Chestnut-crowned becard

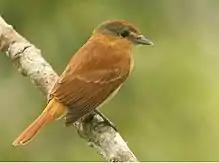
Yasuni Nat’l Park - Ecuador

It is found in the Amazon Basin of Brazil, Colombia, Peru, Ecuador, and Bolivia and regions of Venezuela; also southeastern regions of South America including Brazil, Paraguay, and very northeastern Argentina. Its natural habitats are subtropical or tropical moist lowland forests, subtropical or tropical moist montane forests, and heavily degraded former forest.